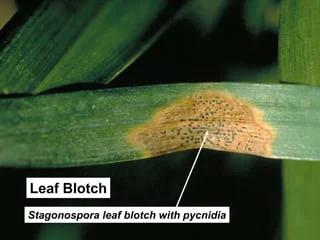
Plant: Wheat
Disease: wheat septoria blotch